Lithuanian partisans

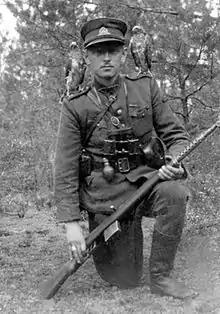
Partisan commander Adolfas Ramanauskas-Vanagas in 1947

In the first year of partisan warfare, about 10,000 Lithuanians were killed – about half of the total deaths. Men avoided conscription to the Red Army and hid in the forests, spontaneously joining the Lithuanian partisans. Not all groups were armed or intended to actively fight the Soviets. Partisan groups were relatively large, 100 men and more. There were several larger open engagements between the partisans and NKVD, like in Kalniškė, Paliepiai, Seda, Virtukai, Kiauneliškis, Ažagai-Eimuliškis and the village of Panara. Since the Soviets had not established control, the partisans controlled entire villages and towns.